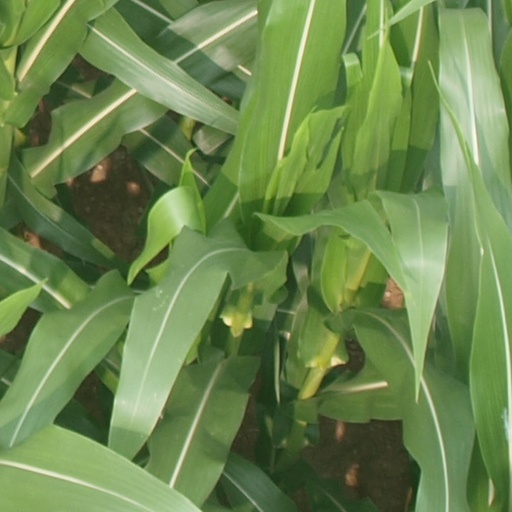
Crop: maize; corn